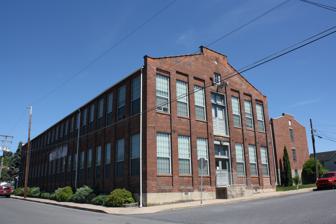
Building: McCollum and Post Silk Mill
Country: United States of America
Year built: 1913
United States historic place McCollum and Post Silk Mill U.S. National Register of Historic Places McCollum and Post Silk Mill. August 2013. Show map of Pennsylvania Show map of the United States Location 368 Madison Ave., Nazareth, Pennsylvania Coordinates 40°44′21″N 75°19′8″W / 40.73917°N 75.31889°W / 40.73917; -75.31889 Area less than one acre Architectural style Early Commercial NRHP reference No. 05000758 Added to NRHP July 27, 2005 McCollum and Post Silk Mill is a historic silk mill located at Nazareth , Northampton County, Pennsylvania .  It was built in 1913, and is a two-story, rectangular brick industrial building measuring 51 feet, 6 inches, wide and 150 feet long. A one-story brick addition was built in 1967.  In 2001, it was adapted for use as an apartment building. It housed a silk mill, and later clothing manufacturers, until its conversion. It was added to the National Register of Historic Places in 2005. Gallery References